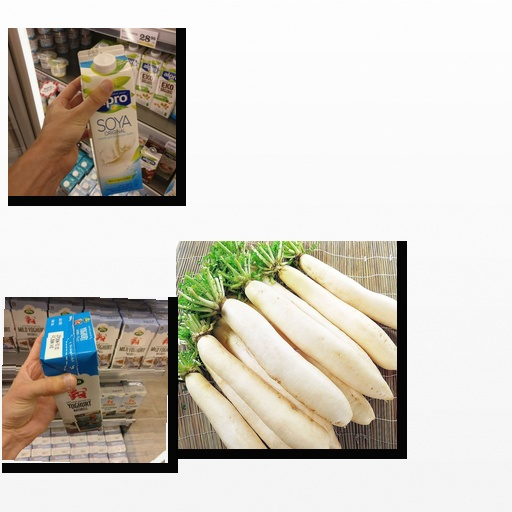
Food items: radish, soy_milk, natural_yogurt